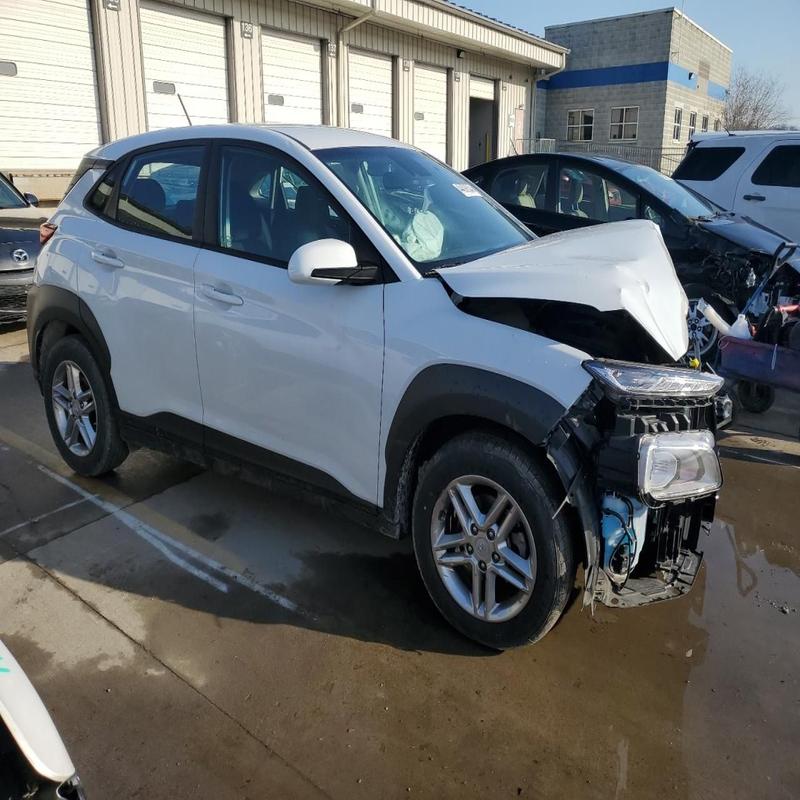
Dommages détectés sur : plaque d'immatriculation avant, pare-choc avant, feu avant droit, feu avant gauche, capot, aile avant droite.
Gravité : majeur